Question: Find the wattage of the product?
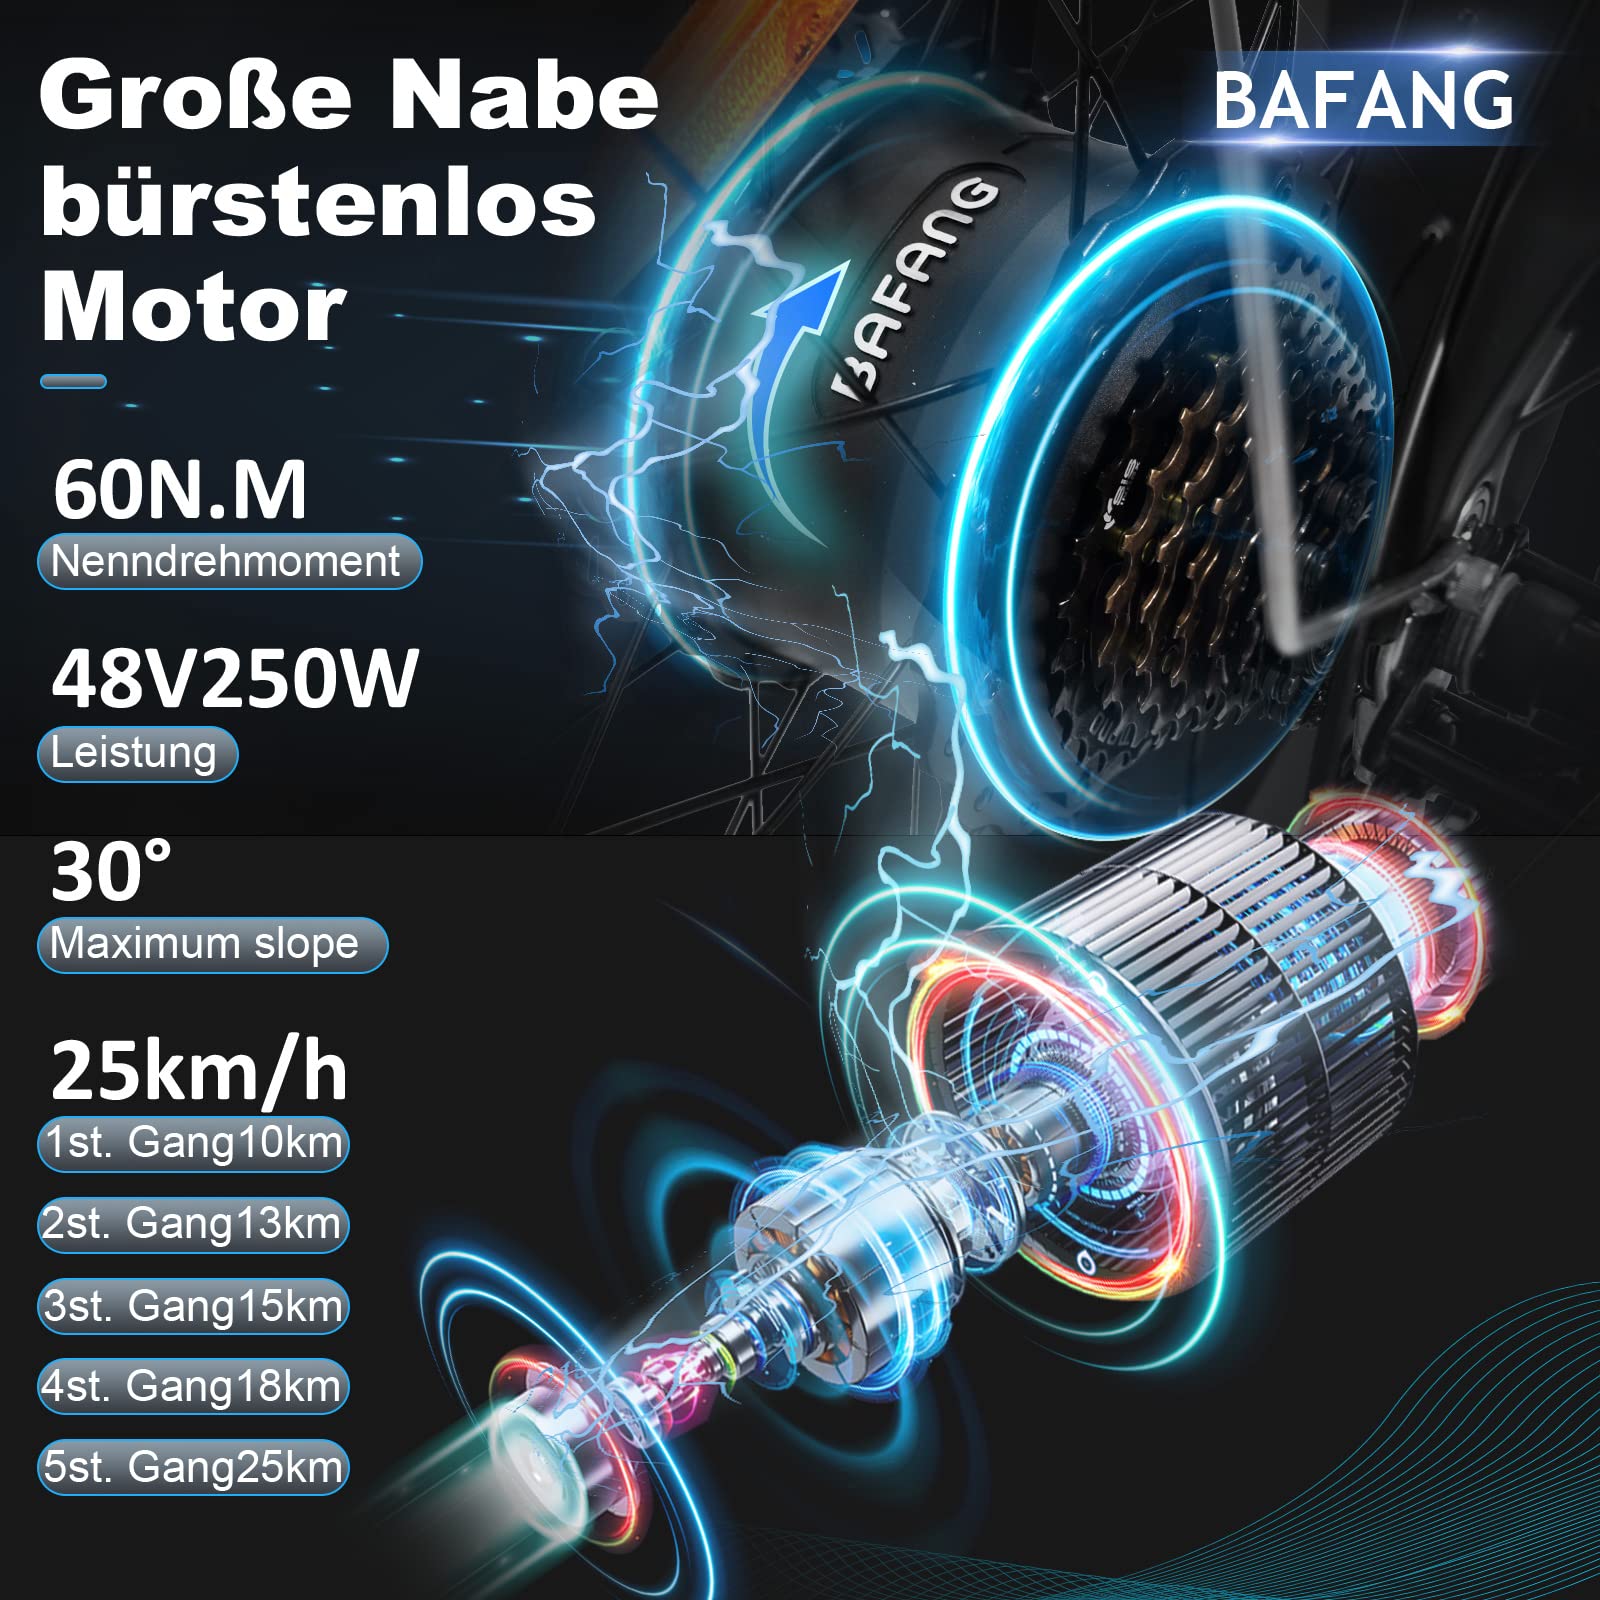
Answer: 250.0 watt